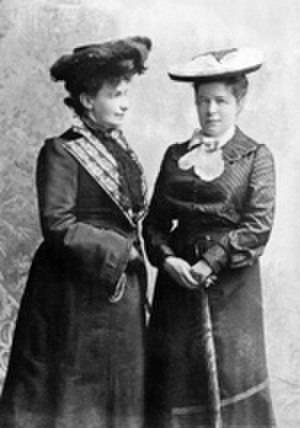
Selma Lagerlöf / Liv og forfatterskab / Brevveksling
Sophie Elkan og Selma Lagerlöf i 1894
Selma Ottilia Lovisa Lagerlöf var en svensk forfatter. Hun var en af de tidlige svenske nyromantikere og fik sit gennembrud med Gösta Berlings saga.